Super Mario 64 DS

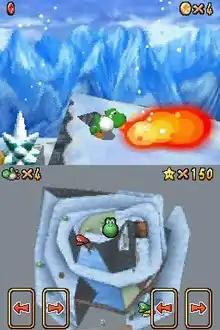
"Top:" Yoshi after using the power flower item to breathe fire."Bottom:" Overhead map of the "Cool, Cool Mountain" level displaying the location of the character and special hats.

The game uses both of the system's screens to offer new options. The top screen displays the normal gameplay, while the bottom touchscreen can function as an overhead map and touch controls. The overhead map displays the current course the player traverses and displays item locations. The touch controls include virtual buttons, which rotate the top screen's camera angle, and directional character controls, which can operate with either the DS stylus or the player's thumb using the DS wrist strap. In addition to the single-player adventure, the game includes 36 minigames and a multiplayer mode. Minigames are made accessible by catching rabbits in the main game. All the minigames use the touchscreen to play and are based on different themes: racing, card games, puzzles, and so forth. The multiplayer mode uses the wireless DS Download Play where up to four players compete against each other using Green, Red, Blue, and Yellow Yoshi (voiced by Kazumi Totaka)—character hats appear in the stage allowing players to transform into either Mario, Luigi, or Wario. Wario can stun opponents by picking them up, swinging them around, and throwing them.